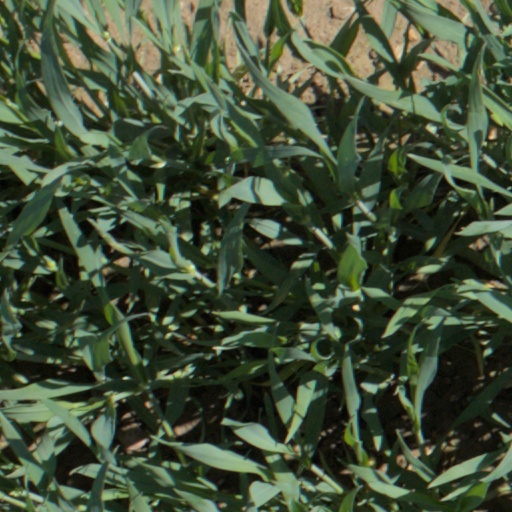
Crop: wheat